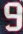
Number: 9